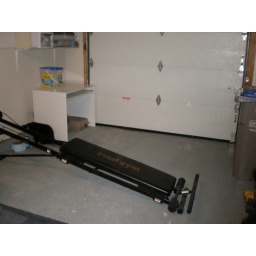
Total Gym. Litterbox and cat food and water are located here in the garage.